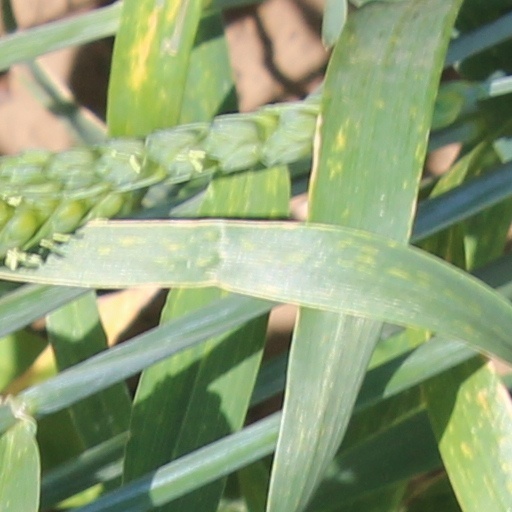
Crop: wheat